NBC Sports California

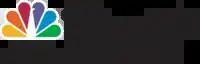
Logo of NBC Sports Bay Area used from April 2, 2017 until 2023

On March 22, 2017, Comcast announced that CSN California would be rebranded NBC Sports California on April 2, 2017, in a move meant to "better associate the prestigious NBC Sports legacy with the strength of our Comcast Sports Networks' local sports coverage in Northern California".